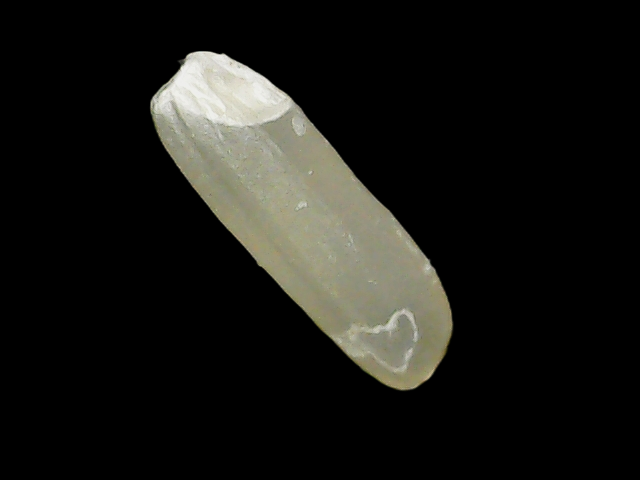
Rice variety: Binadhan7